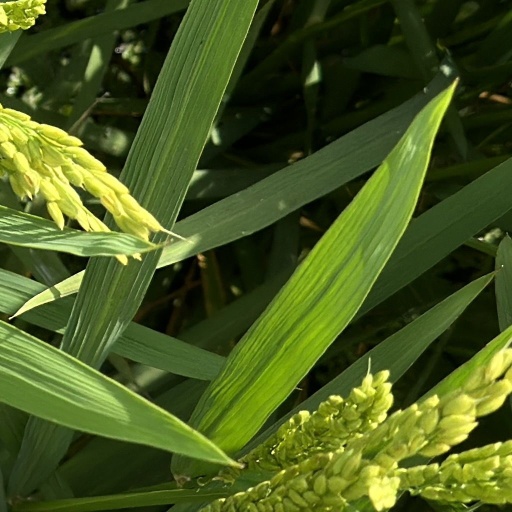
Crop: rice